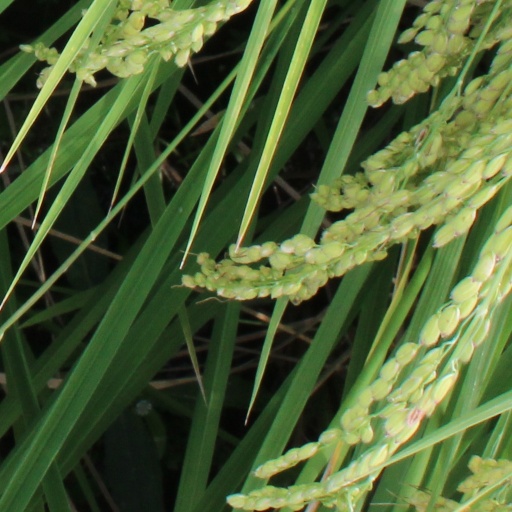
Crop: rice